Describe the emotion expressed in this image:  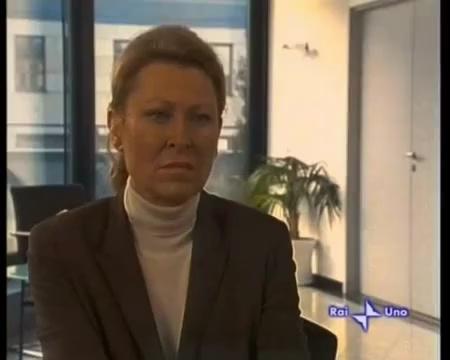
This person displays Pain, valence and arousal with low intensity.